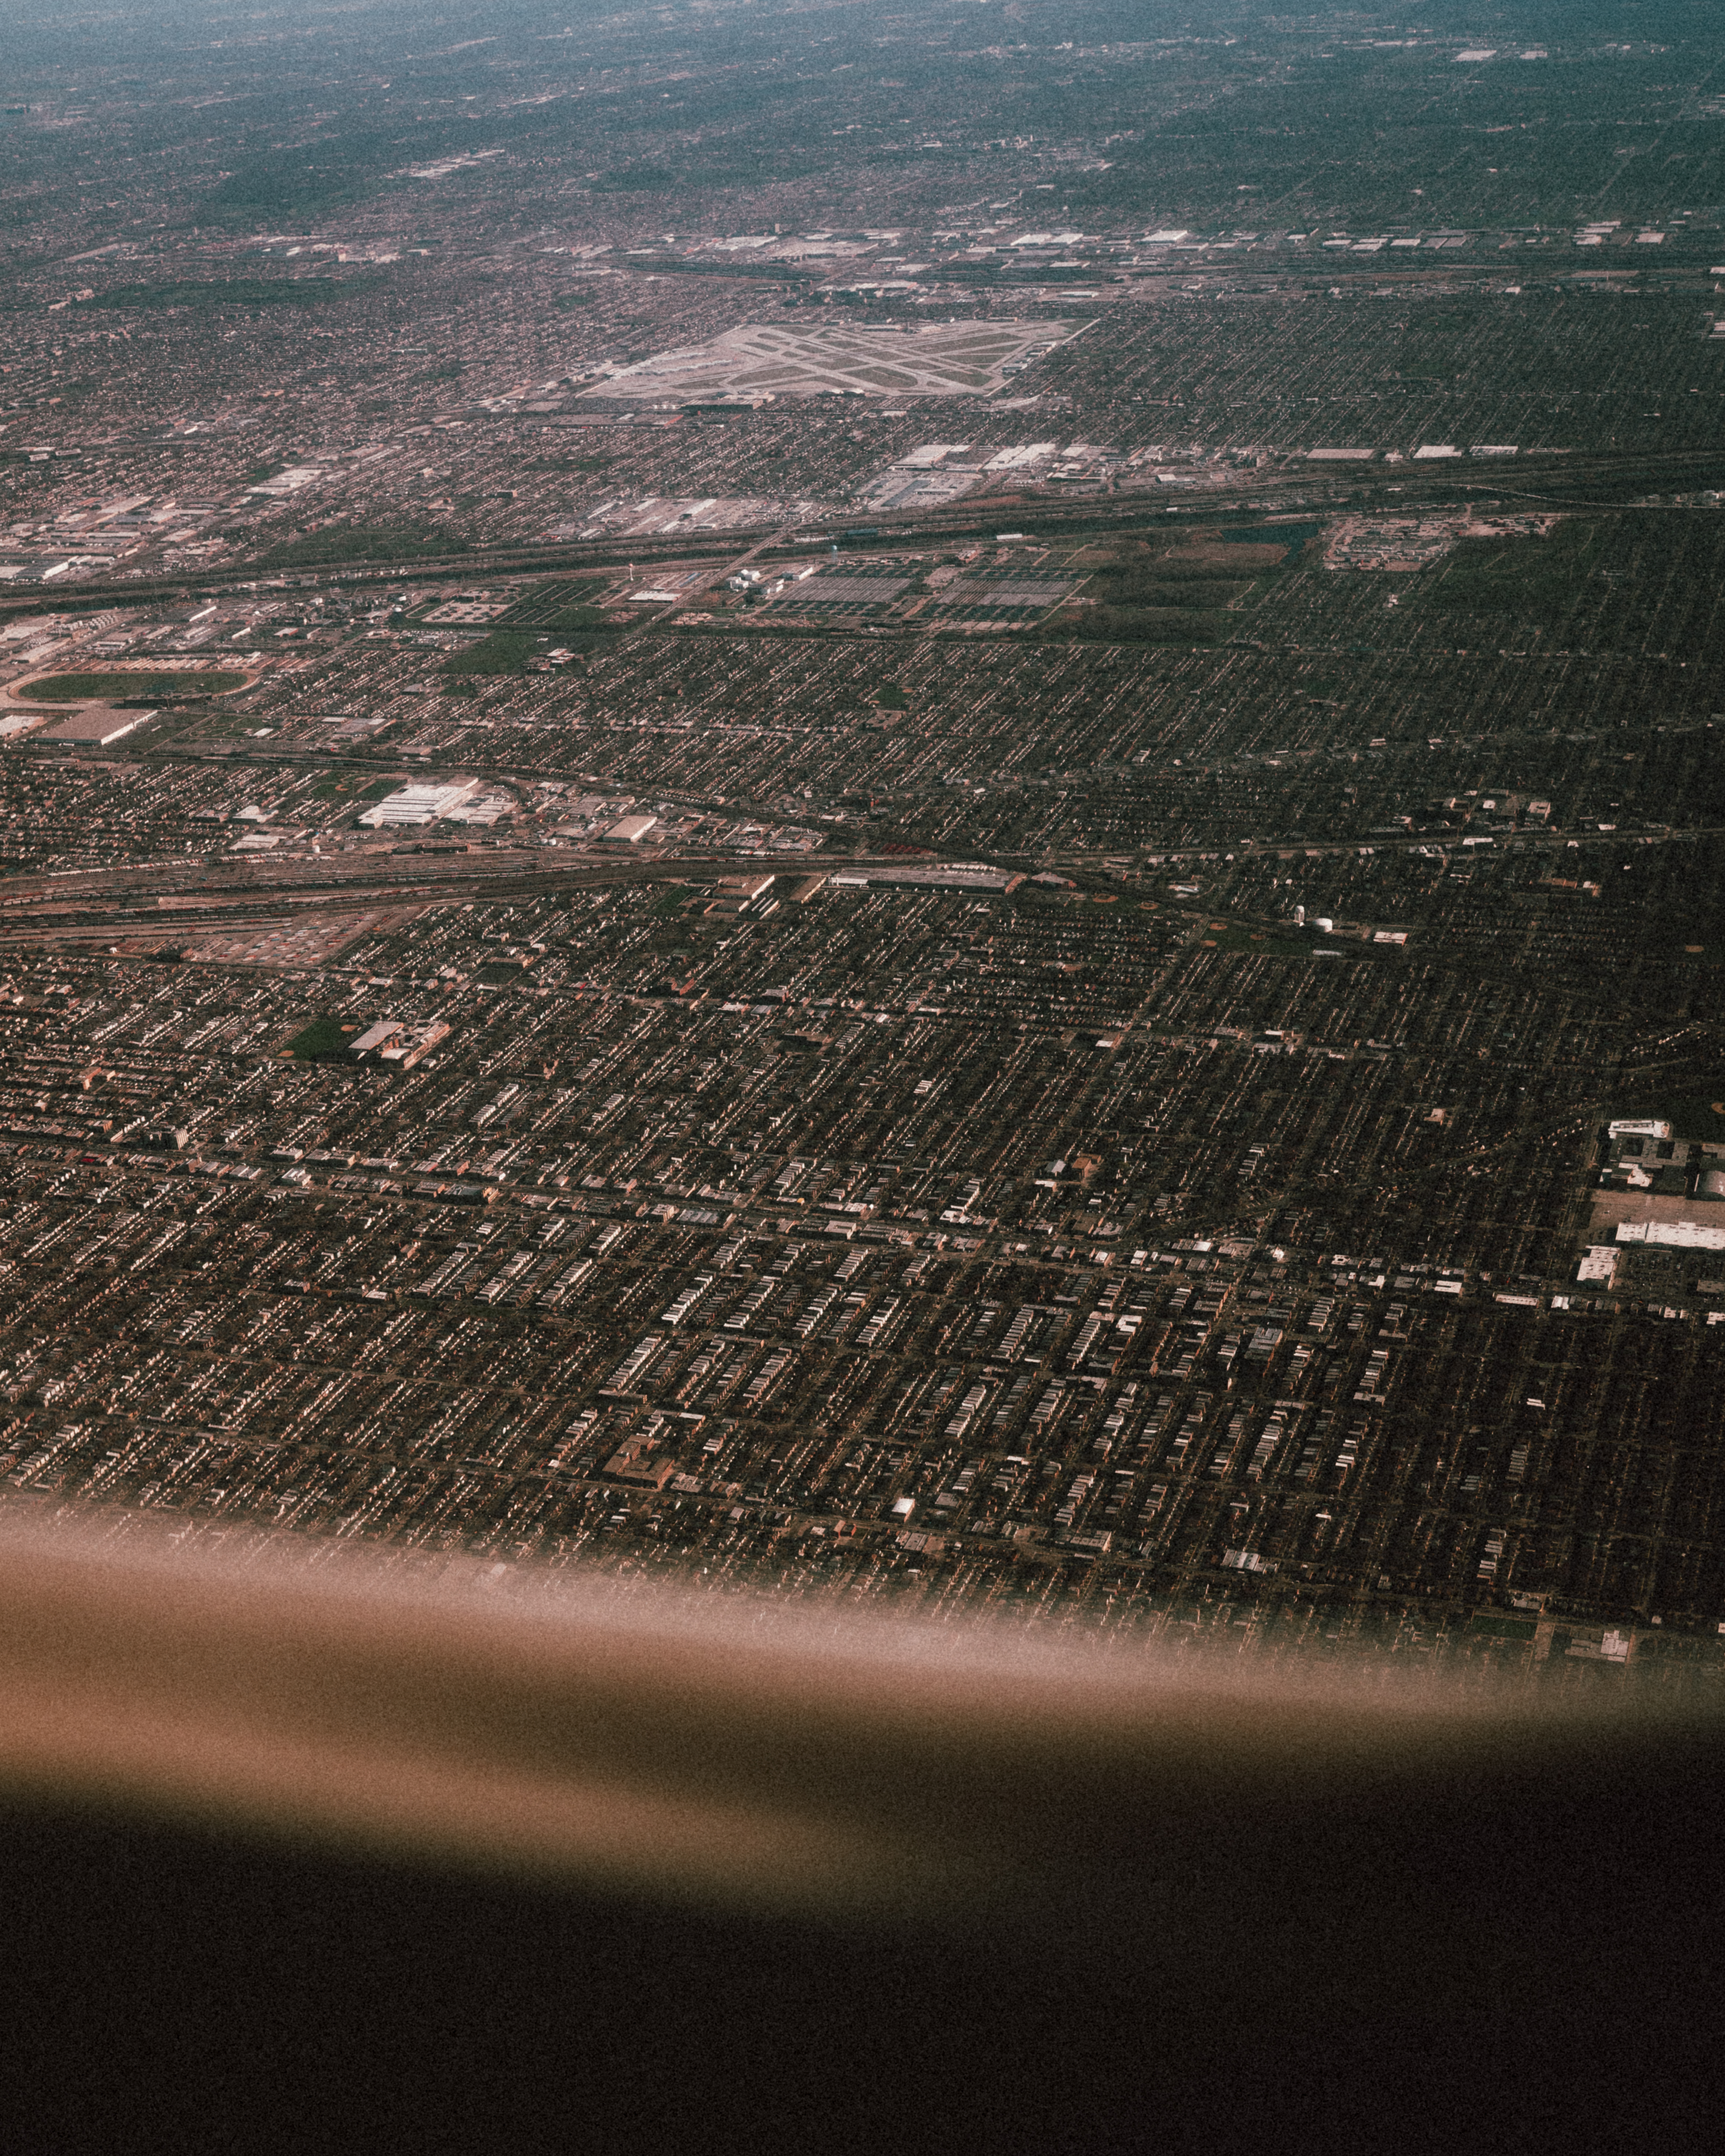
atmosphere, sky, sunlight, body of water, landscape, plain, wood, slope, urban design, horizon, grass, air travel, city, dusk, cumulus, cityscape, wing, field, road, bird's eye view, soil, hill, evening, ocean, sunset, mountain range, roof, suburb, grassland, aerial photography, coast, reservoir, airline, flight, sound, astronomical object, sea, night, rock, wave, skyline, reflection